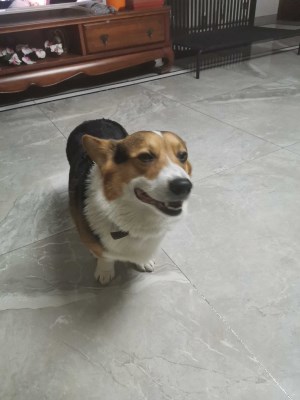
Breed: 2909-n000116-Cardigan